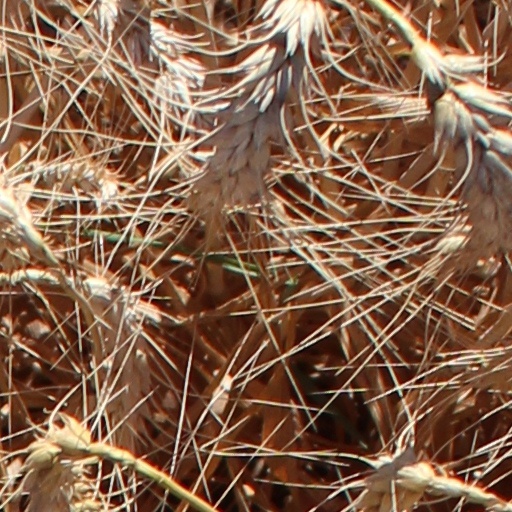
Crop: wheat